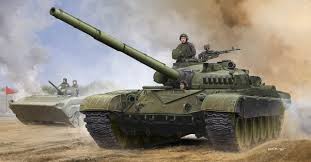
Label: Tank